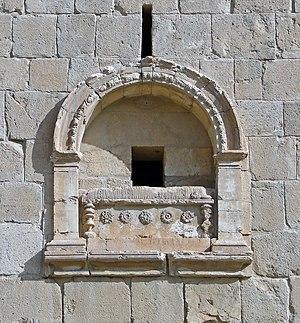
Un balcon sur la tour funéraire d'Elahbel à Palmyre en Syrie
La Tour d'Elahbel est une tour funéraire de quatre étages en grès située près de l'ancienne cité de Palmyre en Syrie. La tour est l'une des constructions situées à l'extérieur des murs de Palmyre, dans zone appelée la Vallée des tombeaux. Cette tour est particulièrement importante dans l'histoire du textile. En effet, des fragments d'anciens fils de soie chinoise, datés du Iᵉʳ siècle, sont découverts dans des tombes de la tour.